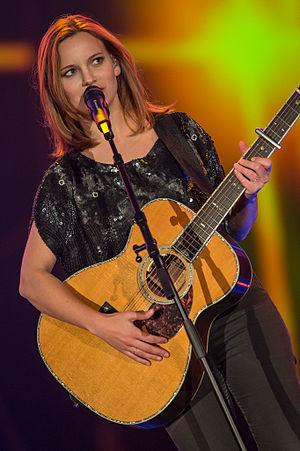
Marit Elisabeth Larsen est une chanteuse et auteure-compositrice-interprète norvégienne née le 1ᵉʳ juillet 1983 à Lørenskog. Elle commence sa carrière en 1999 en tant que membre du groupe de musique Pop M2M. Depuis la séparation du groupe, elle a poursuivi une carrière solo, en sortant son premier album, intitulé Under the surface, en 2006.